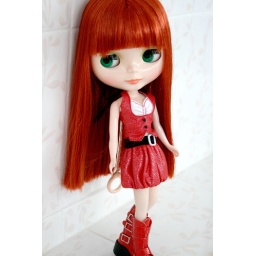
numalee in red dress